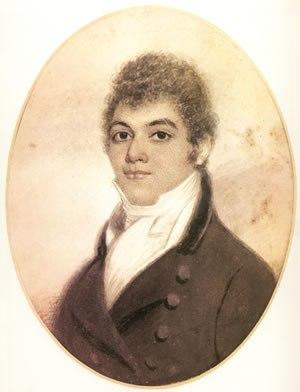
George Augustus Polgreen Bridgetower est un violoniste polonais.